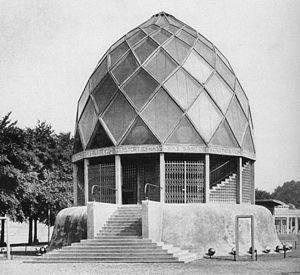
La première exposition du Werkbund a lieu à Cologne en Allemagne en 1914. Cette exposition est organisée par le Deutscher Werkbund, association de promotion de l'innovation dans les arts appliqués et l'architecture. Parmi les réalisations les plus emblematiques se trouve le Palais de glace de Bruno Taut et sa coupole prismatique. D’autres architectes de renoms y présentent des édifices bâtis ou en maquettes, tels Walter Gropius, Adolf Meyer, Henry Van de Velde ou encore Margarete Knuppelholz-Roeser.
Bruno Julius Florian Taut est un architecte, un urbaniste et un auteur allemand prolifique, très actif lors de la république de Weimar. Il était le frère de Max Taut, lui aussi architecte.